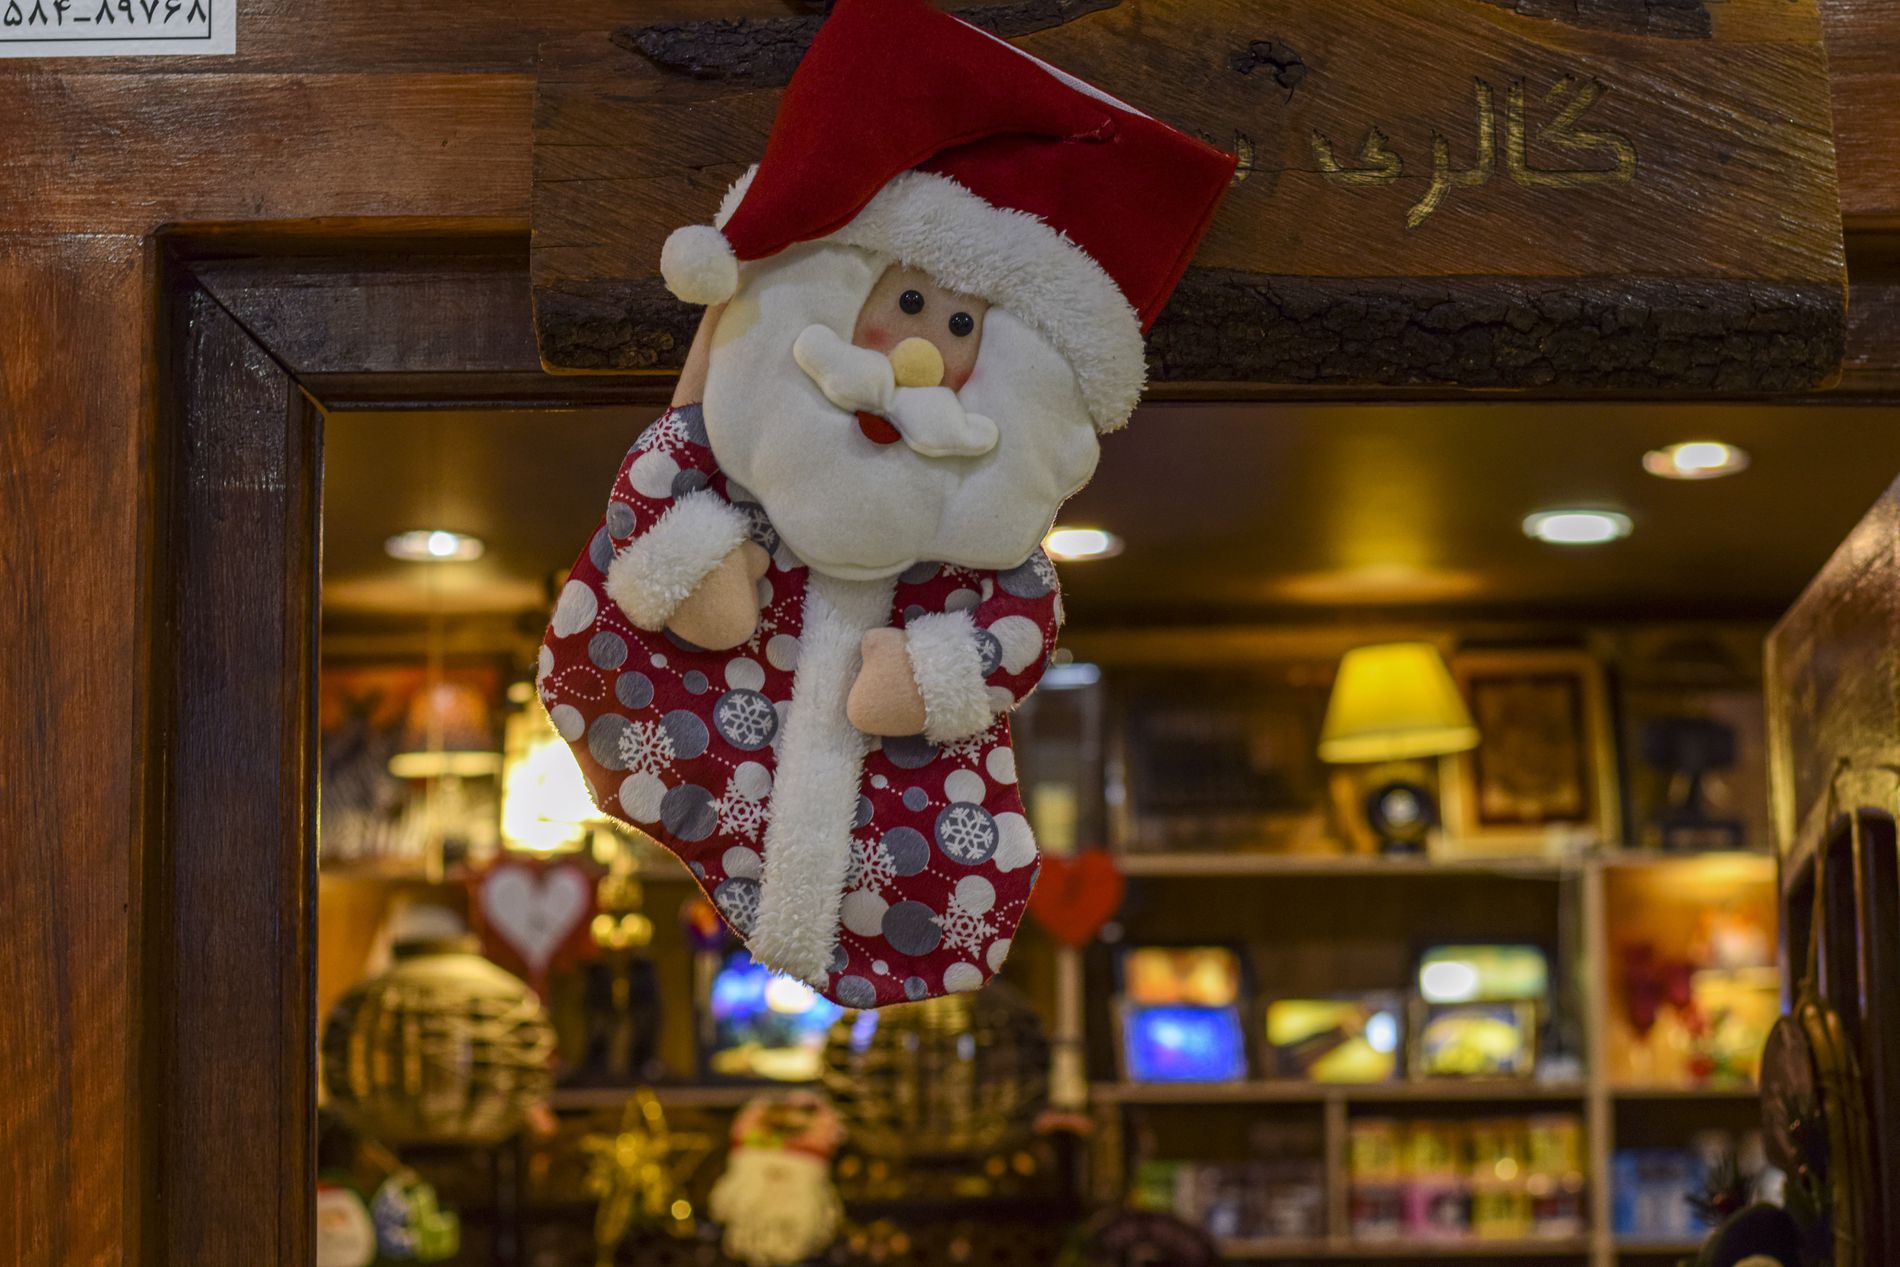
Hanging Santa
The image shows a fluffy Santa Claus decoration hanging from a wooden doorframe at the entrance of a warm indoor room. The Santa has a red and white striped outfit covered in snowflakes, a white fluffy beard, and an antique red hat
low angle shot captures a celebratory and inviting ambiance, likely in a Gift shop or boutique store. The hanging Santa decoration serves as a focal point, bringing a cheerful festive mood. The wood accenting and low lighting create a cozy and nostalgic ambiance.
Labels: Computer Hardware, Electronics, Hardware, Monitor, Screen, Shelf, TV, Wood, Toy, Teddy Bear, Plush, Hardwood, Gift shop
Camera: NIKON CORPORATION NIKON D5300
Lens: 50.0 mm f/1.8, AF-S Nikkor 50mm f/1.8G
Aperture: F4
Exposure: 1/60 sec
ISO: 400
Focal length: 50.0 mm